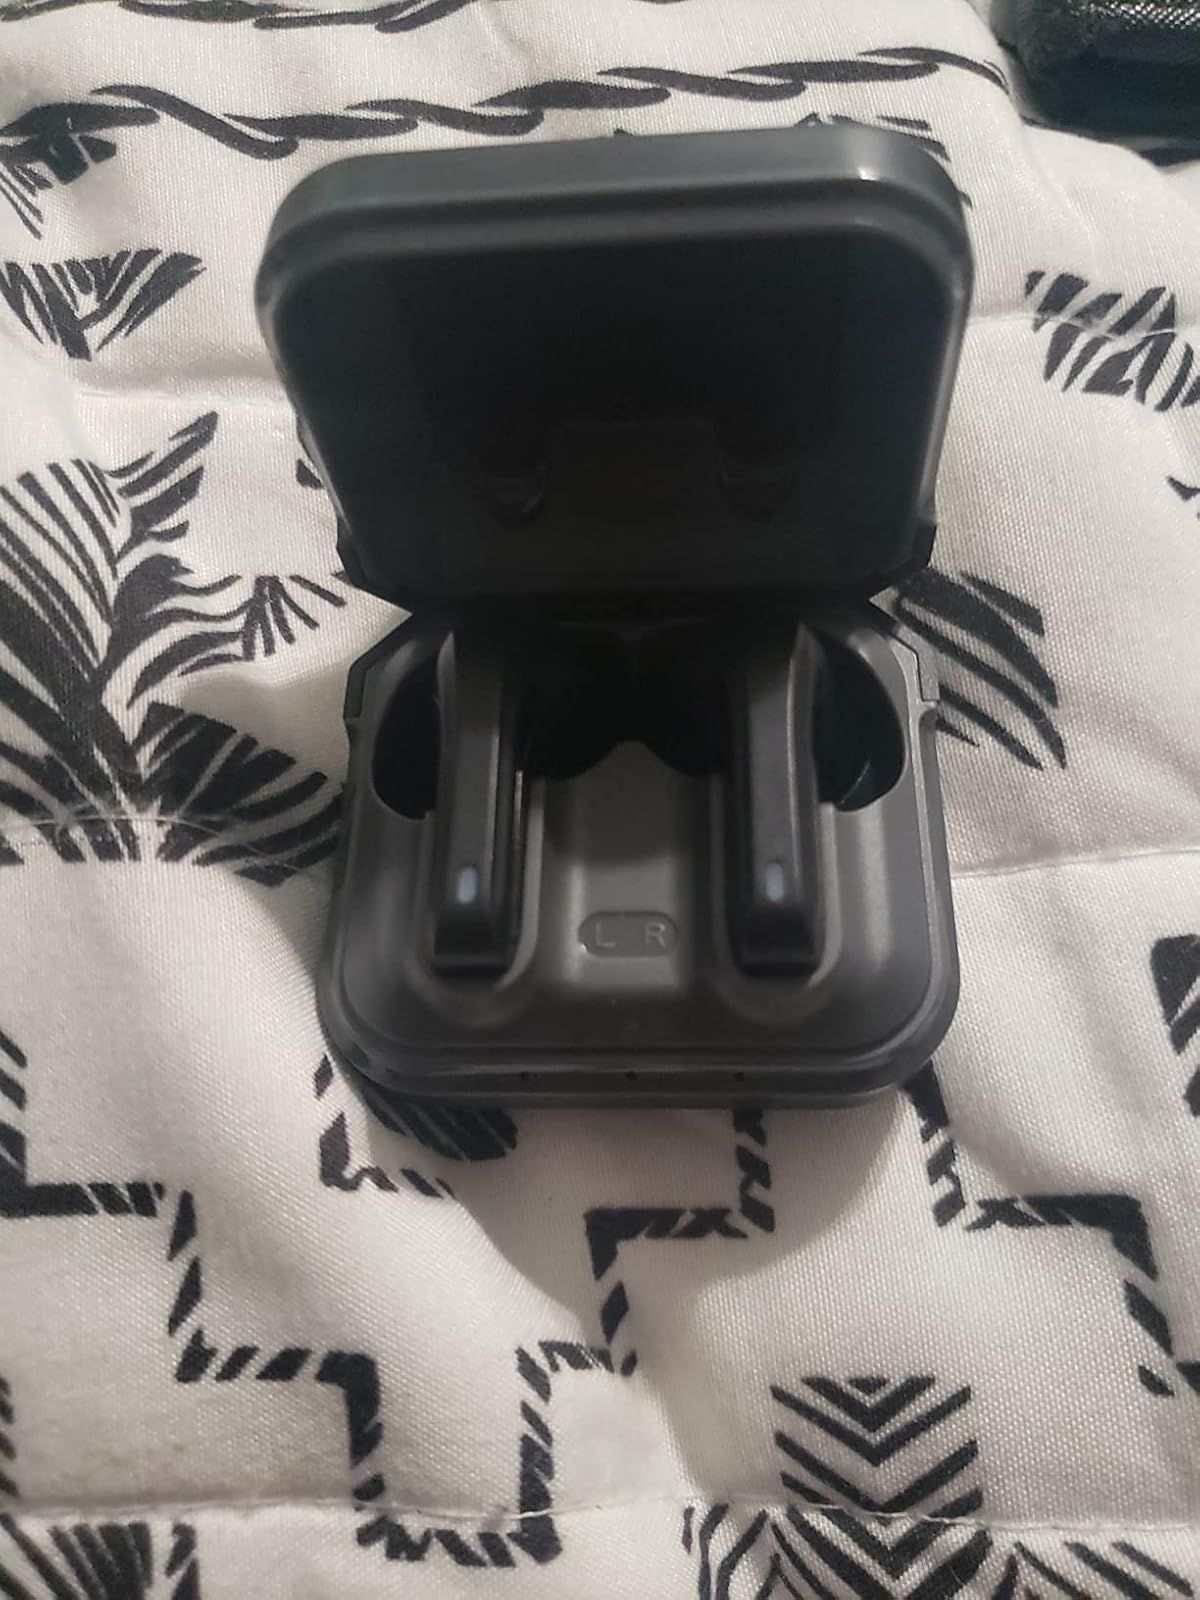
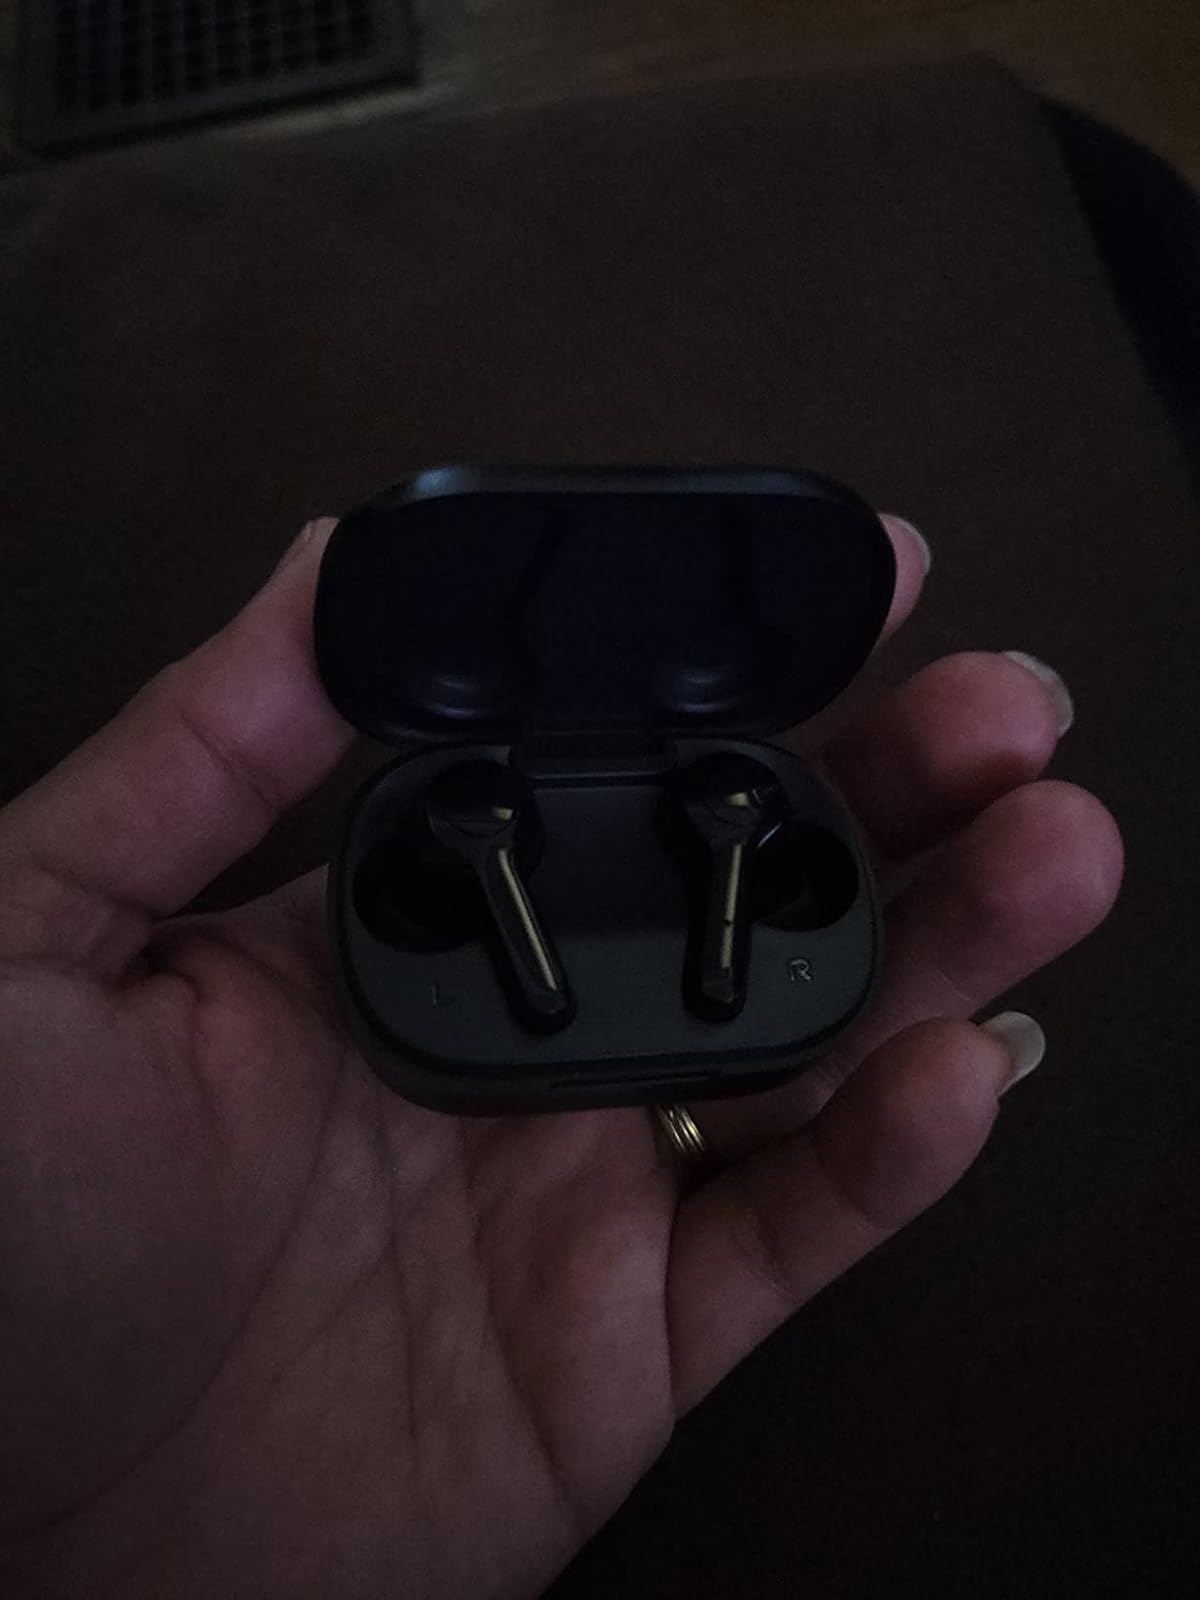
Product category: earbuds
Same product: no